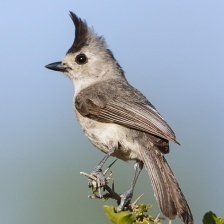
Species: TIT MOUSE
Scientific name: PARIDAE
ImageNet parent category: chickadee